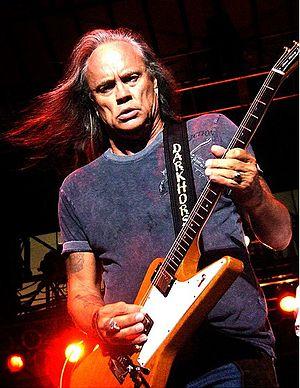
Rickey Medlocke est un guitariste et chanteur de rock sudiste qui a notamment joué avec Blackfoot et actuellement avec Lynyrd Skynyrd.
Lynyrd Skynyrd est un groupe rock américain originaire de Jacksonville en Floride.